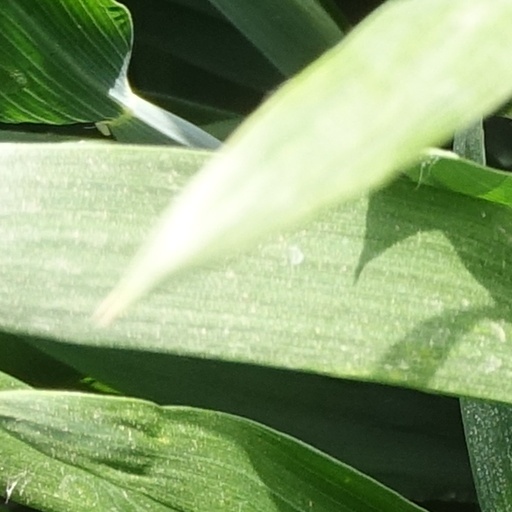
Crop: wheat